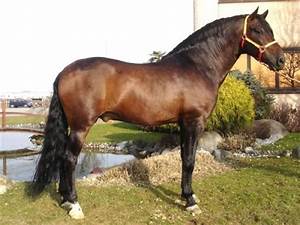
Label: horse